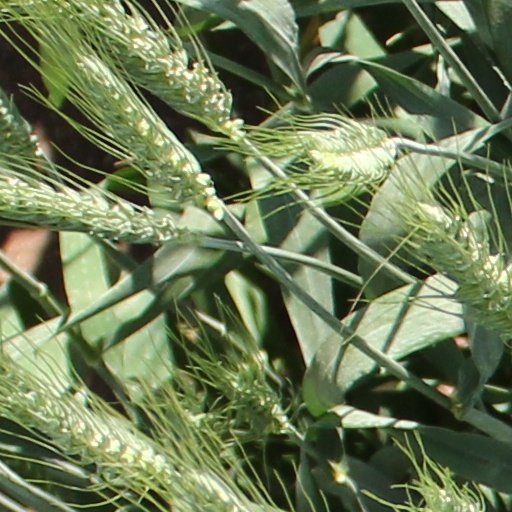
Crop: wheat